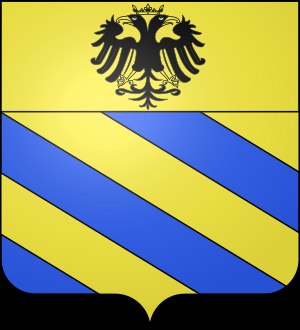
Ghibellinerne
Ghibellinerfamilien Montefeltros våbenskjold
Ghibellinerne var i højmiddelalderen betegnelsen for det kejsertro parti i Italien.